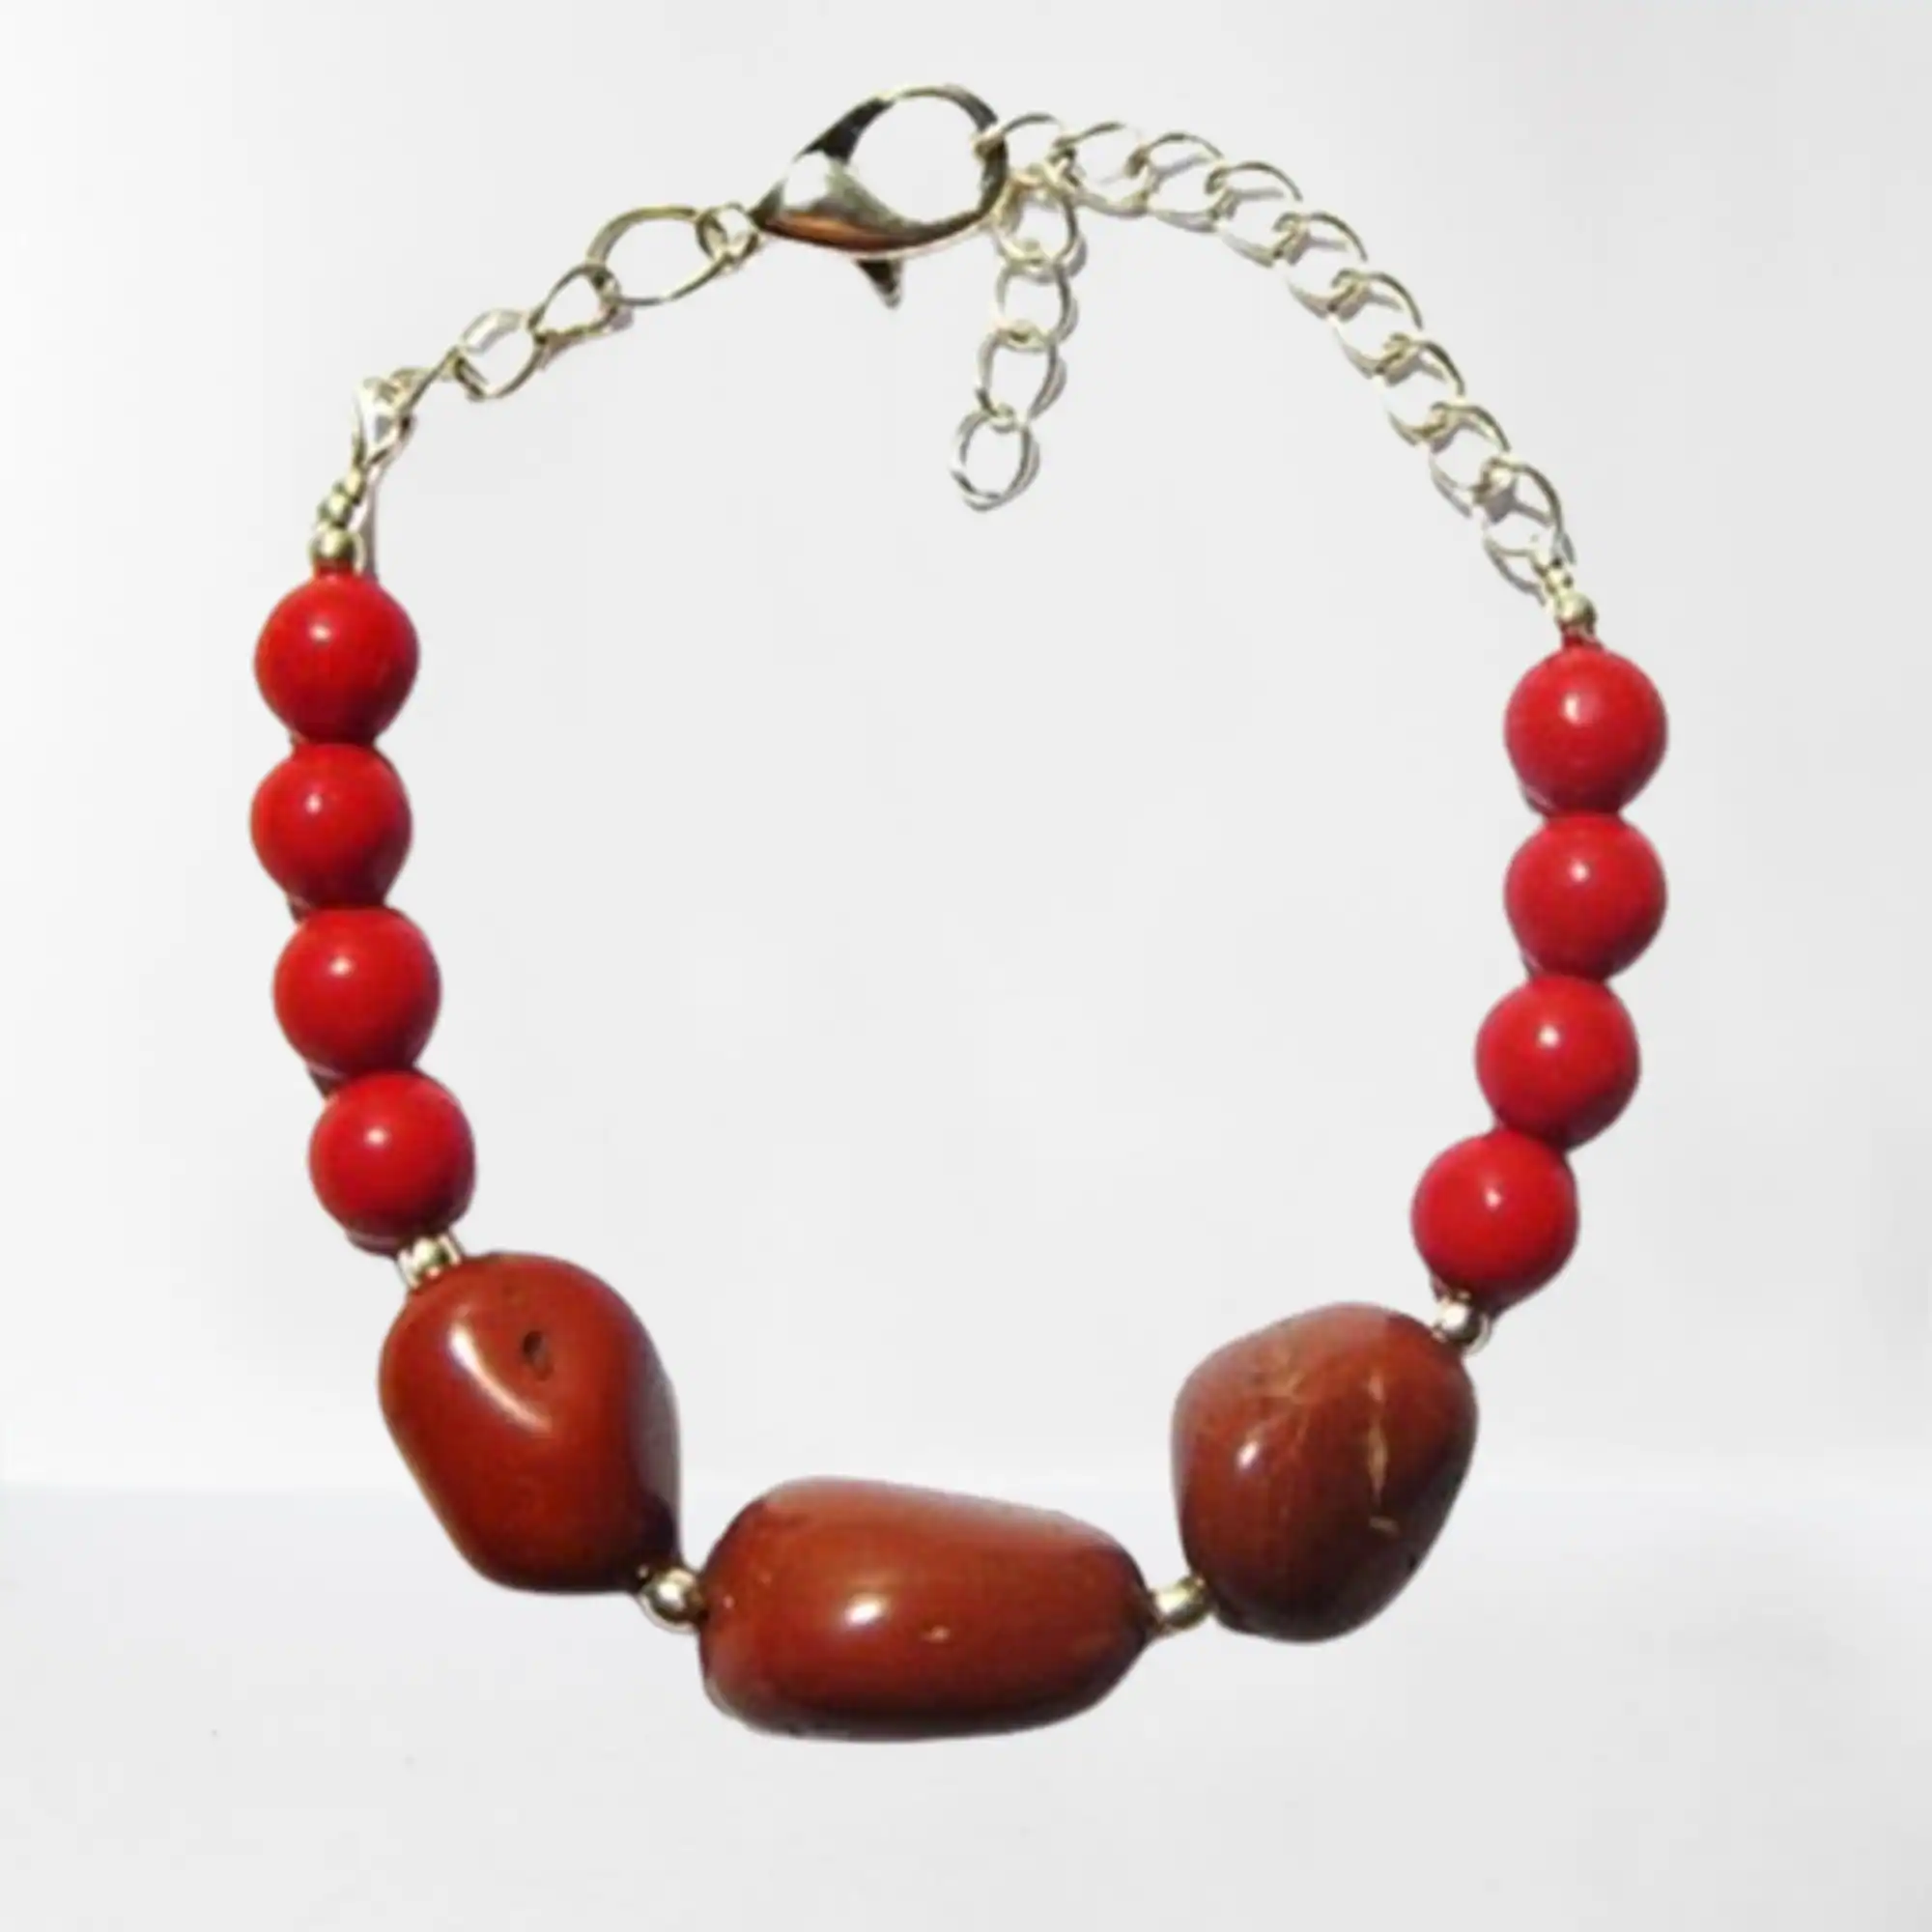
Jaya Vision Enterprises Gemstone Red Jasper Root Chakra Bracelet
Type: Bracelets
Brand: JAYA VISION ENTERPRISES
Price: Rs. 570
 Gemstone Red Jasper & Coral Beads Bracelet for Root ChakraGemstone Red Jasper & Coral Beads with Silver Polish Copper metal beads & Chain.This is a grounding stone. It helps in opening up to the surroundings.It is good for taking practical decisions in tough situations.Helps in problems of liver, stomach,vitality etc